Tekuder

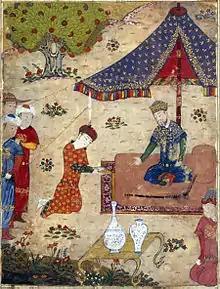
Tekuder receives an ambassador, Tarikh-i Jahangushay-i Juvaini, 1438

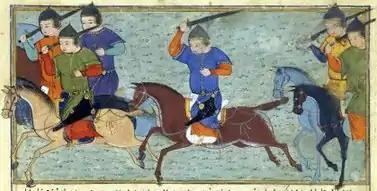
Tekuder leading his Mongol warriors.

Ahmed Tekuder (10 August 1284), also known as Sultan Ahmad, was the sultan of the Ilkhanate from 1282 to 1284. He was a son of Hulegu and brother of Abaqa. He was eventually succeeded by his nephew Arghun Khan.